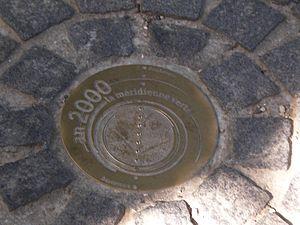
Marque du passage de la méridienne verte ou méridien de Paris sur la route forestière de Condé (Forêt de Hez-Froidmont, commune de la Neuville-en-Hez).
La Neuville-en-Hez [ɛz] est une commune française située dans le département de l'Oise en région Hauts-de-France. Ses habitants sont appelés les Neuvillois et les Neuvilloises.
La Méridienne verte est un projet artistique visant à matérialiser le tracé du méridien de Paris en France par des arbres. Il est réalisé pour les cérémonies de l'an 2000 en France.
La forêt de Hez-Froidmont est un massif forestier domanial français de 2 800 hectares situé sur le territoire de sept communes dans le département de l'Oise, près de Clermont de l'Oise, dans la région Hauts-de-France, à 60 kilomètres au nord de Paris. D'accès public, elle est gérée par l'ONF.